Tobacco display ban

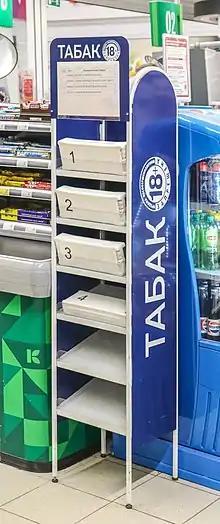
Russia prohibits retailers from openly displaying tobacco products. At this supermarket in Moscow, cigarettes are kept hidden from plain sight in boxes. The number on each box corresponds to a cigarette brand shown on the sign above the shelves.

A tobacco display ban, point-of-sale display ban or retail display ban is a measure imposed in some jurisdictions prohibiting shops and stores from displaying tobacco products.